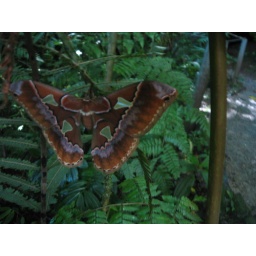
moth in the forest canopy